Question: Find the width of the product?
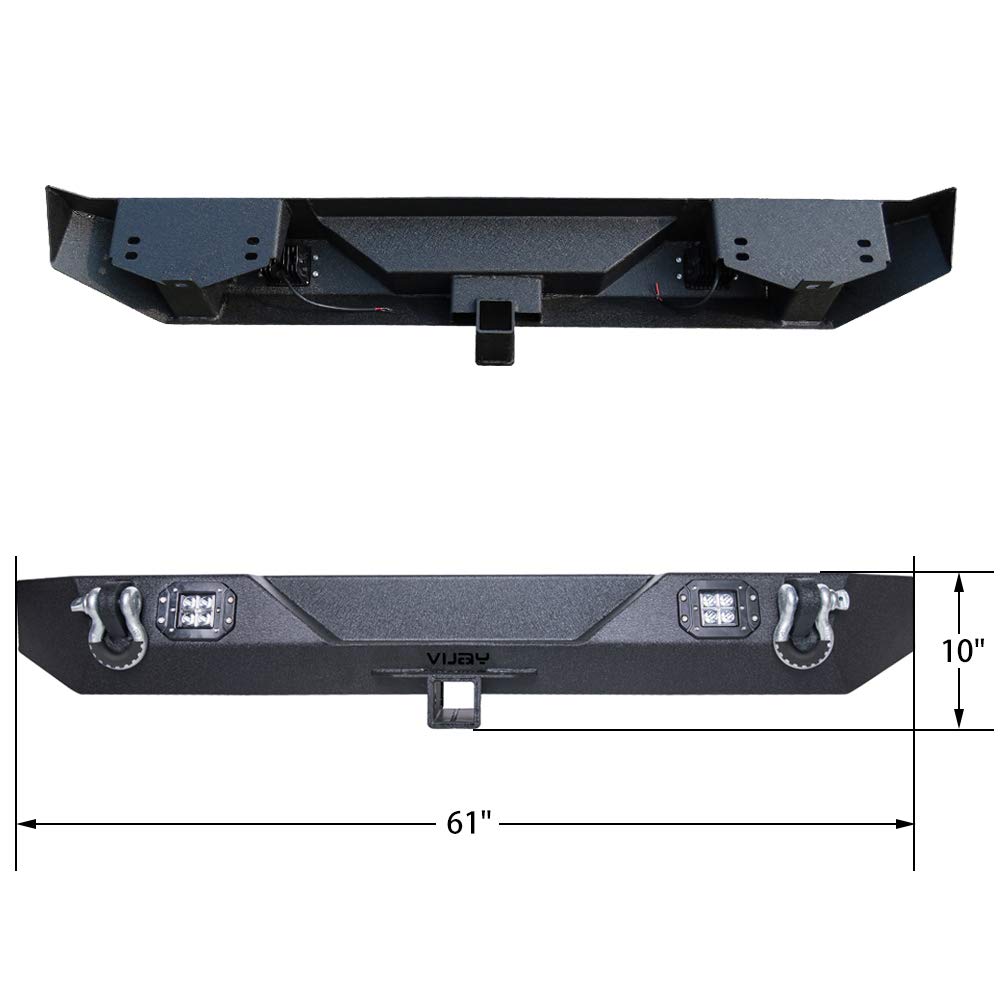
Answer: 61.0 inch